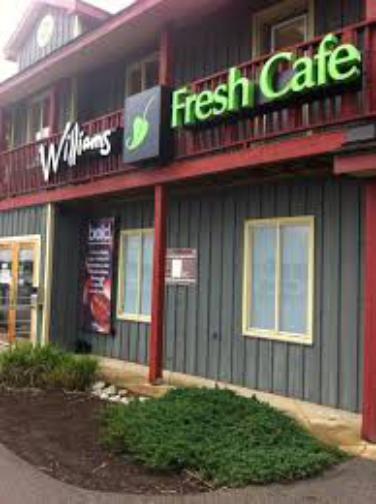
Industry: Food